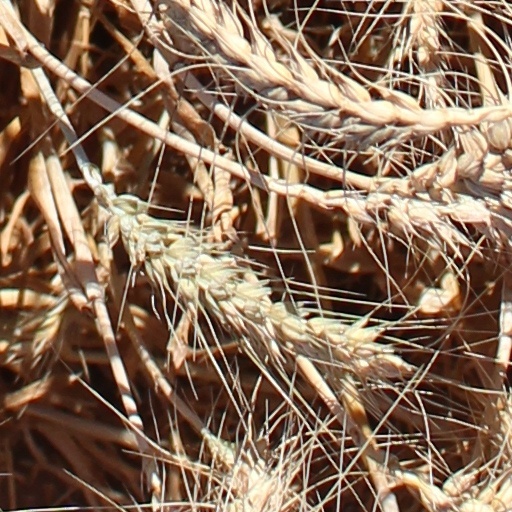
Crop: wheat